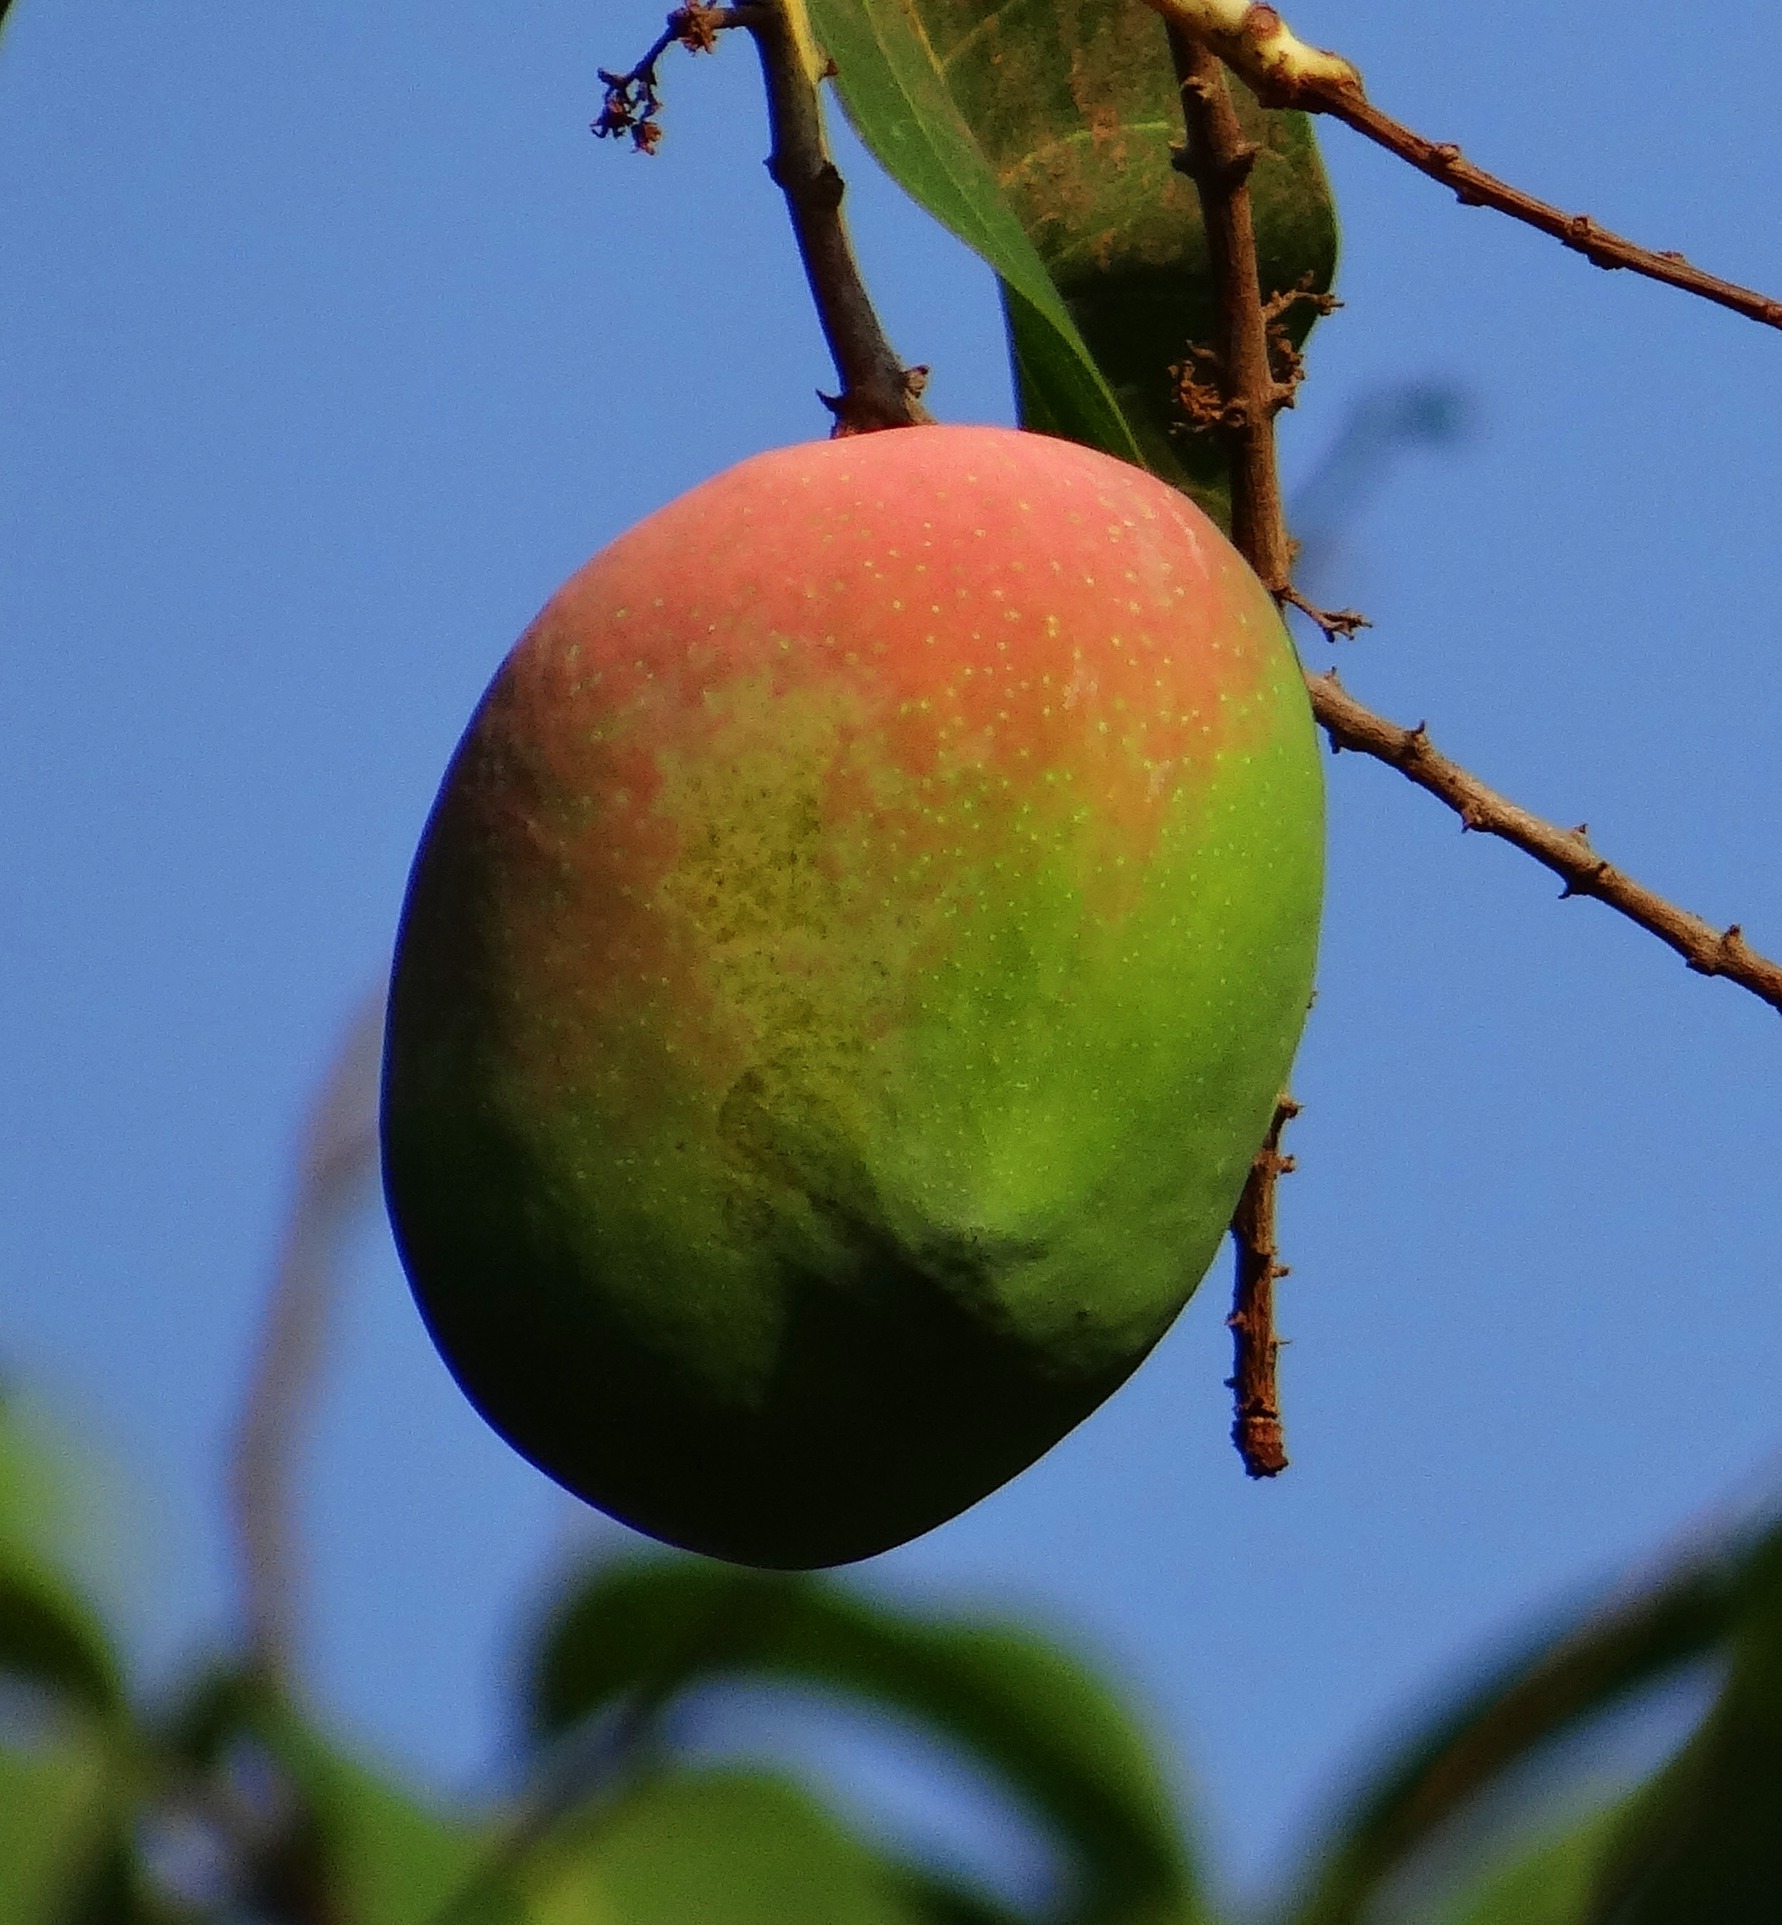
apple, tree, nature, branch, plant, fruit, leaf, flower, ripe, food, green, produce, fresh, flora, close up, tropical fruit, mango, india, macro photography, flowering plant, rose family, mangifera indica, land plant